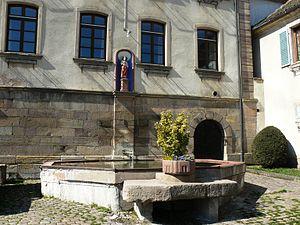
Fontaine Saint-Pantaléon (1635) située Place de la Mairie à Gueberschwihr
Gueberschwihr [gebɛʁʃviʁ] est une commune française située dans le département du Haut-Rhin, en région Grand Est.